José Joaquín de Herrera

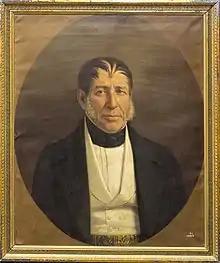
Portrait of José Joaquín de Herrera

José Joaquín Antonio Florencio de Herrera y Ricardos (February 23, 1792 – February 10, 1854) was a Mexican statesman who served as president of Mexico three times (1844, 1844–1845 and 1848–1851), and as a general in the Mexican Army during the Mexican–American War of 1846–1848.